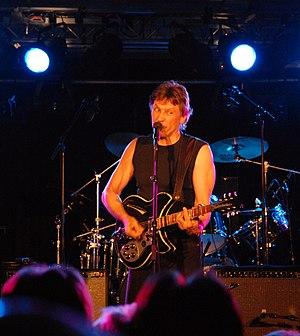
Steppenwolf était un groupe rock américain, originaire de Los Angeles, en Californie. Issu des années 1960 et 1970, il est surtout connu pour les succès de Born to Be Wild, Magic Carpet Ride ainsi que The Pusher.